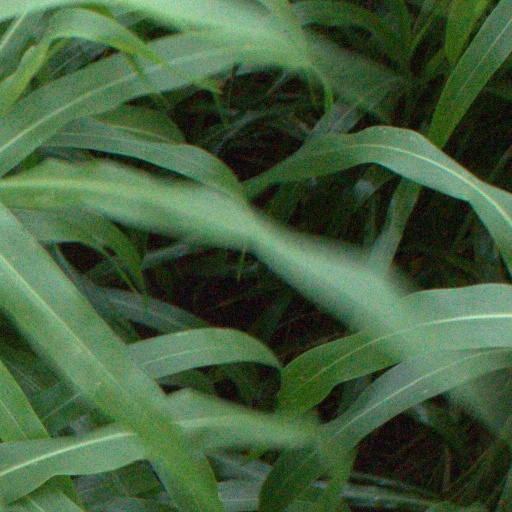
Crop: sorghum